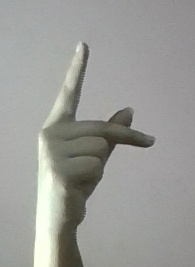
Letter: dha